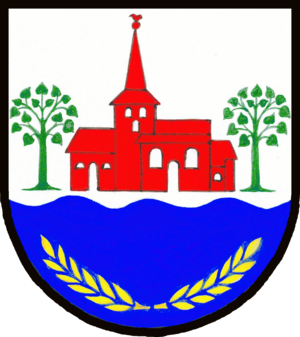
Neukirchen est une commune allemande de l'arrondissement du Holstein-de-l'Est, dans le Land de Schleswig-Holstein.